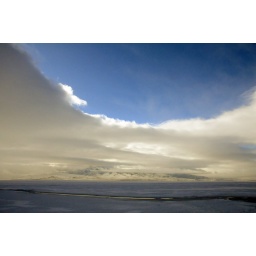
Utah lake smile in clouds